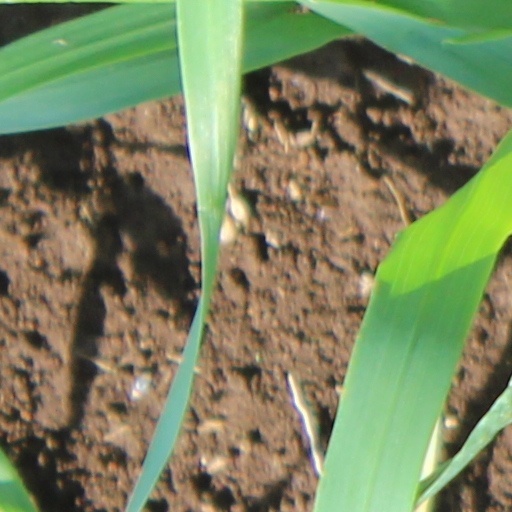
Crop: wheat